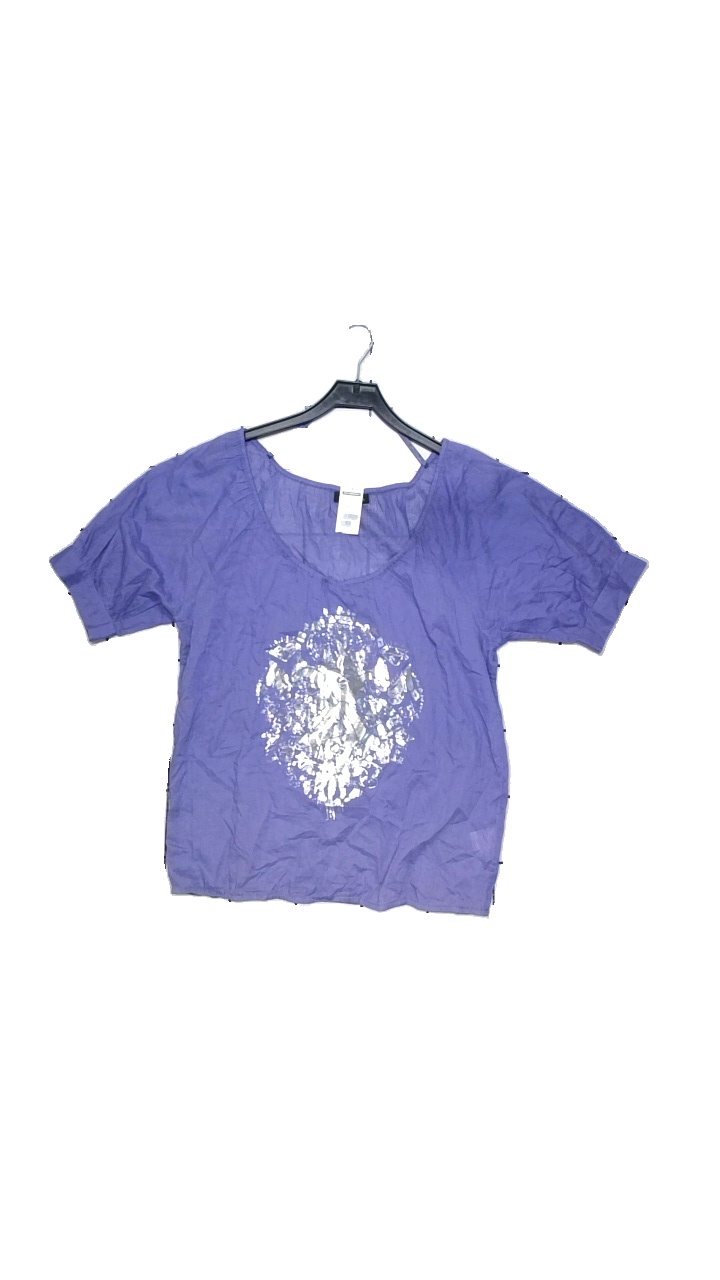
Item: Blouse (Ladies)
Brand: Lindex
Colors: Purple
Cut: Oversize, C-collar
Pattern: Metallic
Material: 100% cotton
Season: All
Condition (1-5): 4
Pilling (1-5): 3
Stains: Minor
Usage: Reuse
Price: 50-100